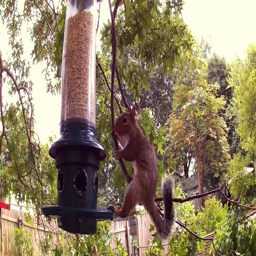
point of view with a squirrel on it feeding